Googie architecture

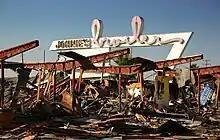
Johnie's Broiler after its demolition on January 7, 2007. Many Googie structures have fallen into disrepair or been destroyed. (This one was rebuilt incorporating the surviving architectural elements.)

After the 1960s, following the Apollo 11 Moon landing, the rise of ecology movements against nuclear power, and the de-escalations of the Space Race and the Atomic Age, Googie began to fall out of style. The architectural community rarely appreciated or accepted Googie, considering it too flashy and vernacular for academic praise, and so the architecture of the 1970s, especially the International Style, shunned Googie. As Hess notes, beginning during the 1970s, commercial buildings were meant to blend into the urban environment and not attract attention. By the mid 1960s, the novelty of Googie was starting to wane and there was a backlash against the flashy style.